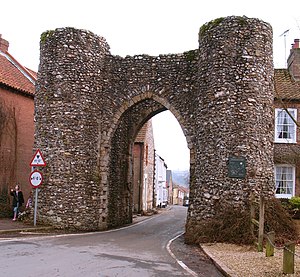
Bymure i England og Wales / Liste
Dette er en liste over bymure i England og Wales, som beskriver bymure der er blevet opført og brugt omkring disse byer fra det første århundrede og fremefter. De første bymure blev bygget af romerne efter deres erobring af Britannien i år 43. Romerne startede typisk ud med at opført et fort, som senere er blevet konverteret til rektangulære byer, der er blevet beskyttet af enten mure i sten eller træ og voldgrave. Mange af disse forsvarsværker overlevede Romerrigets fald i 300- og 400-tallet, og blev brugt i den ustabile post-romerske periode. Angel-saksiske konger foretog omfattende byudvidelser i 700- og 800-tallet, hvor de skabte fæstningsanlæg kaldet burh. Disse burh brugte nogle gange de tidligere romerske forsvarsværker, og mange er overlevet ind i den tidlige middelalder.